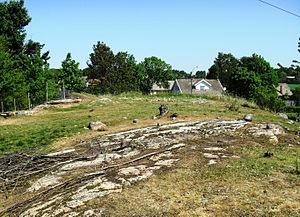
Skiringsal / Skiringssalen (?) på Huseby
Bjergplateauet, hvor sporene efter halbygningen blev fundet.
Skiringsal-kaupangen, oftest blot kaldet Kaupang, var en handelsplads, som lå ved Kaupangkilen i Viksfjord fem kilometer udenfor Larvik centrum. Havnebyen lå godt beskyttet bag Lamøya, og ligger i tidligere Tjølling kommune. Skiringssal-kaupangen betragtes som Norges første by. Man antager, at i 800-tallet kan der have boet 400–600 mennesker der.